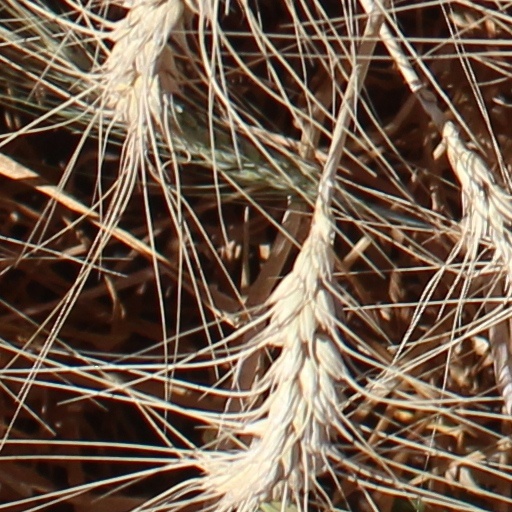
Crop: wheat